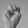
ASL letter: M